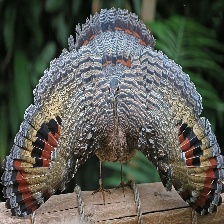
Species: SUNBITTERN
Scientific name:  EURYPYGA HELIAS